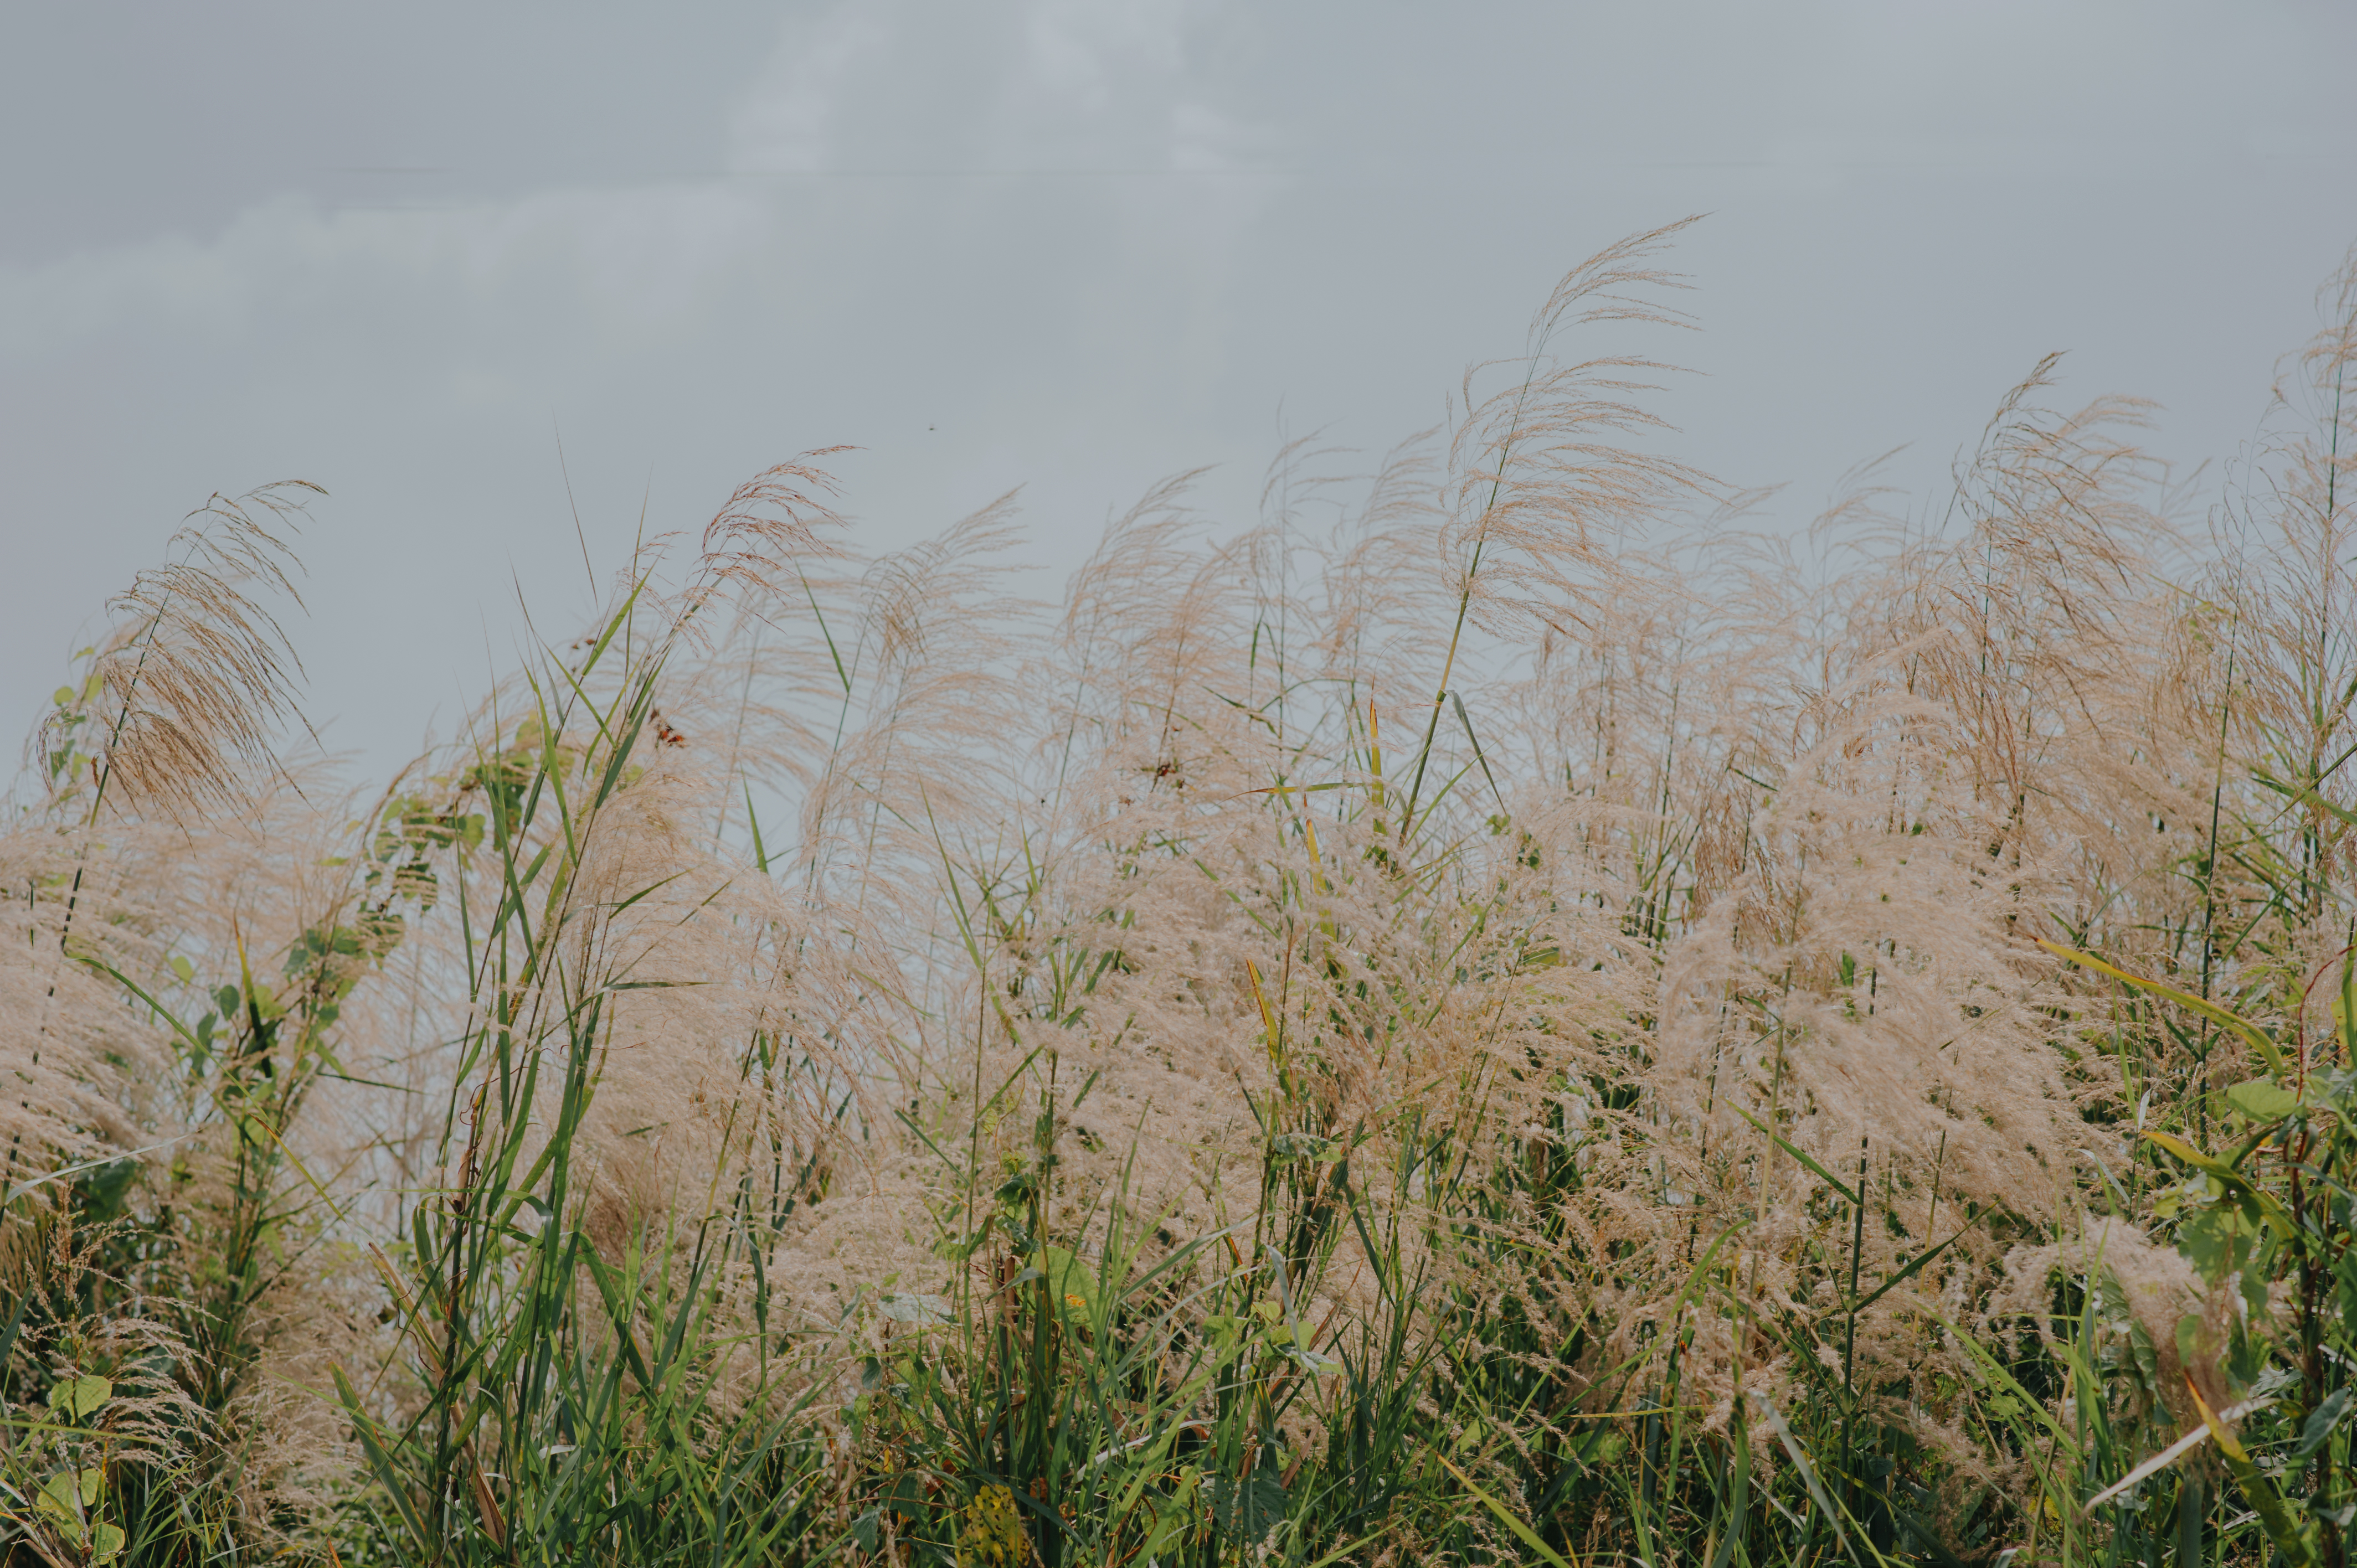
sky, green, tree, vegetation, ecosystem, phragmites, grass family, grass, plant, shrubland, prairie, ecoregion, crop, plant community, grassland, steppe, fen